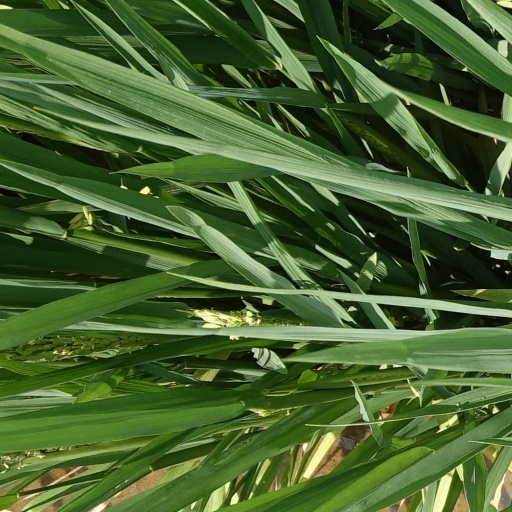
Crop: rice